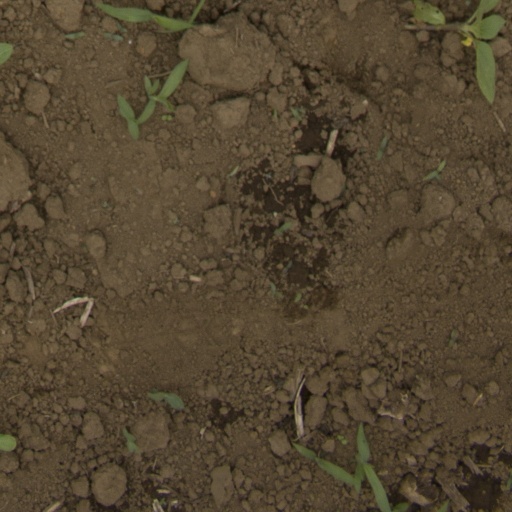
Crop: Jerusalem artichoke